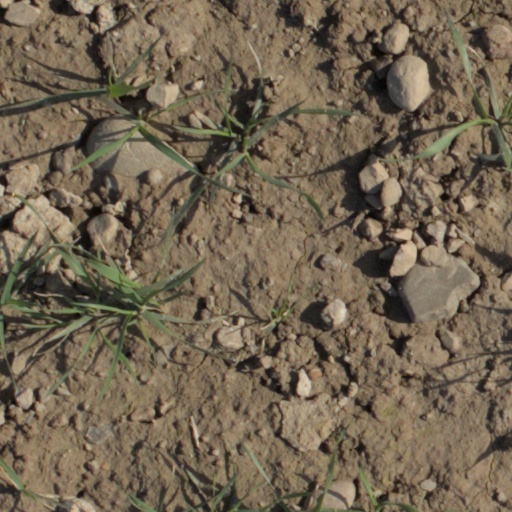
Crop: wheat